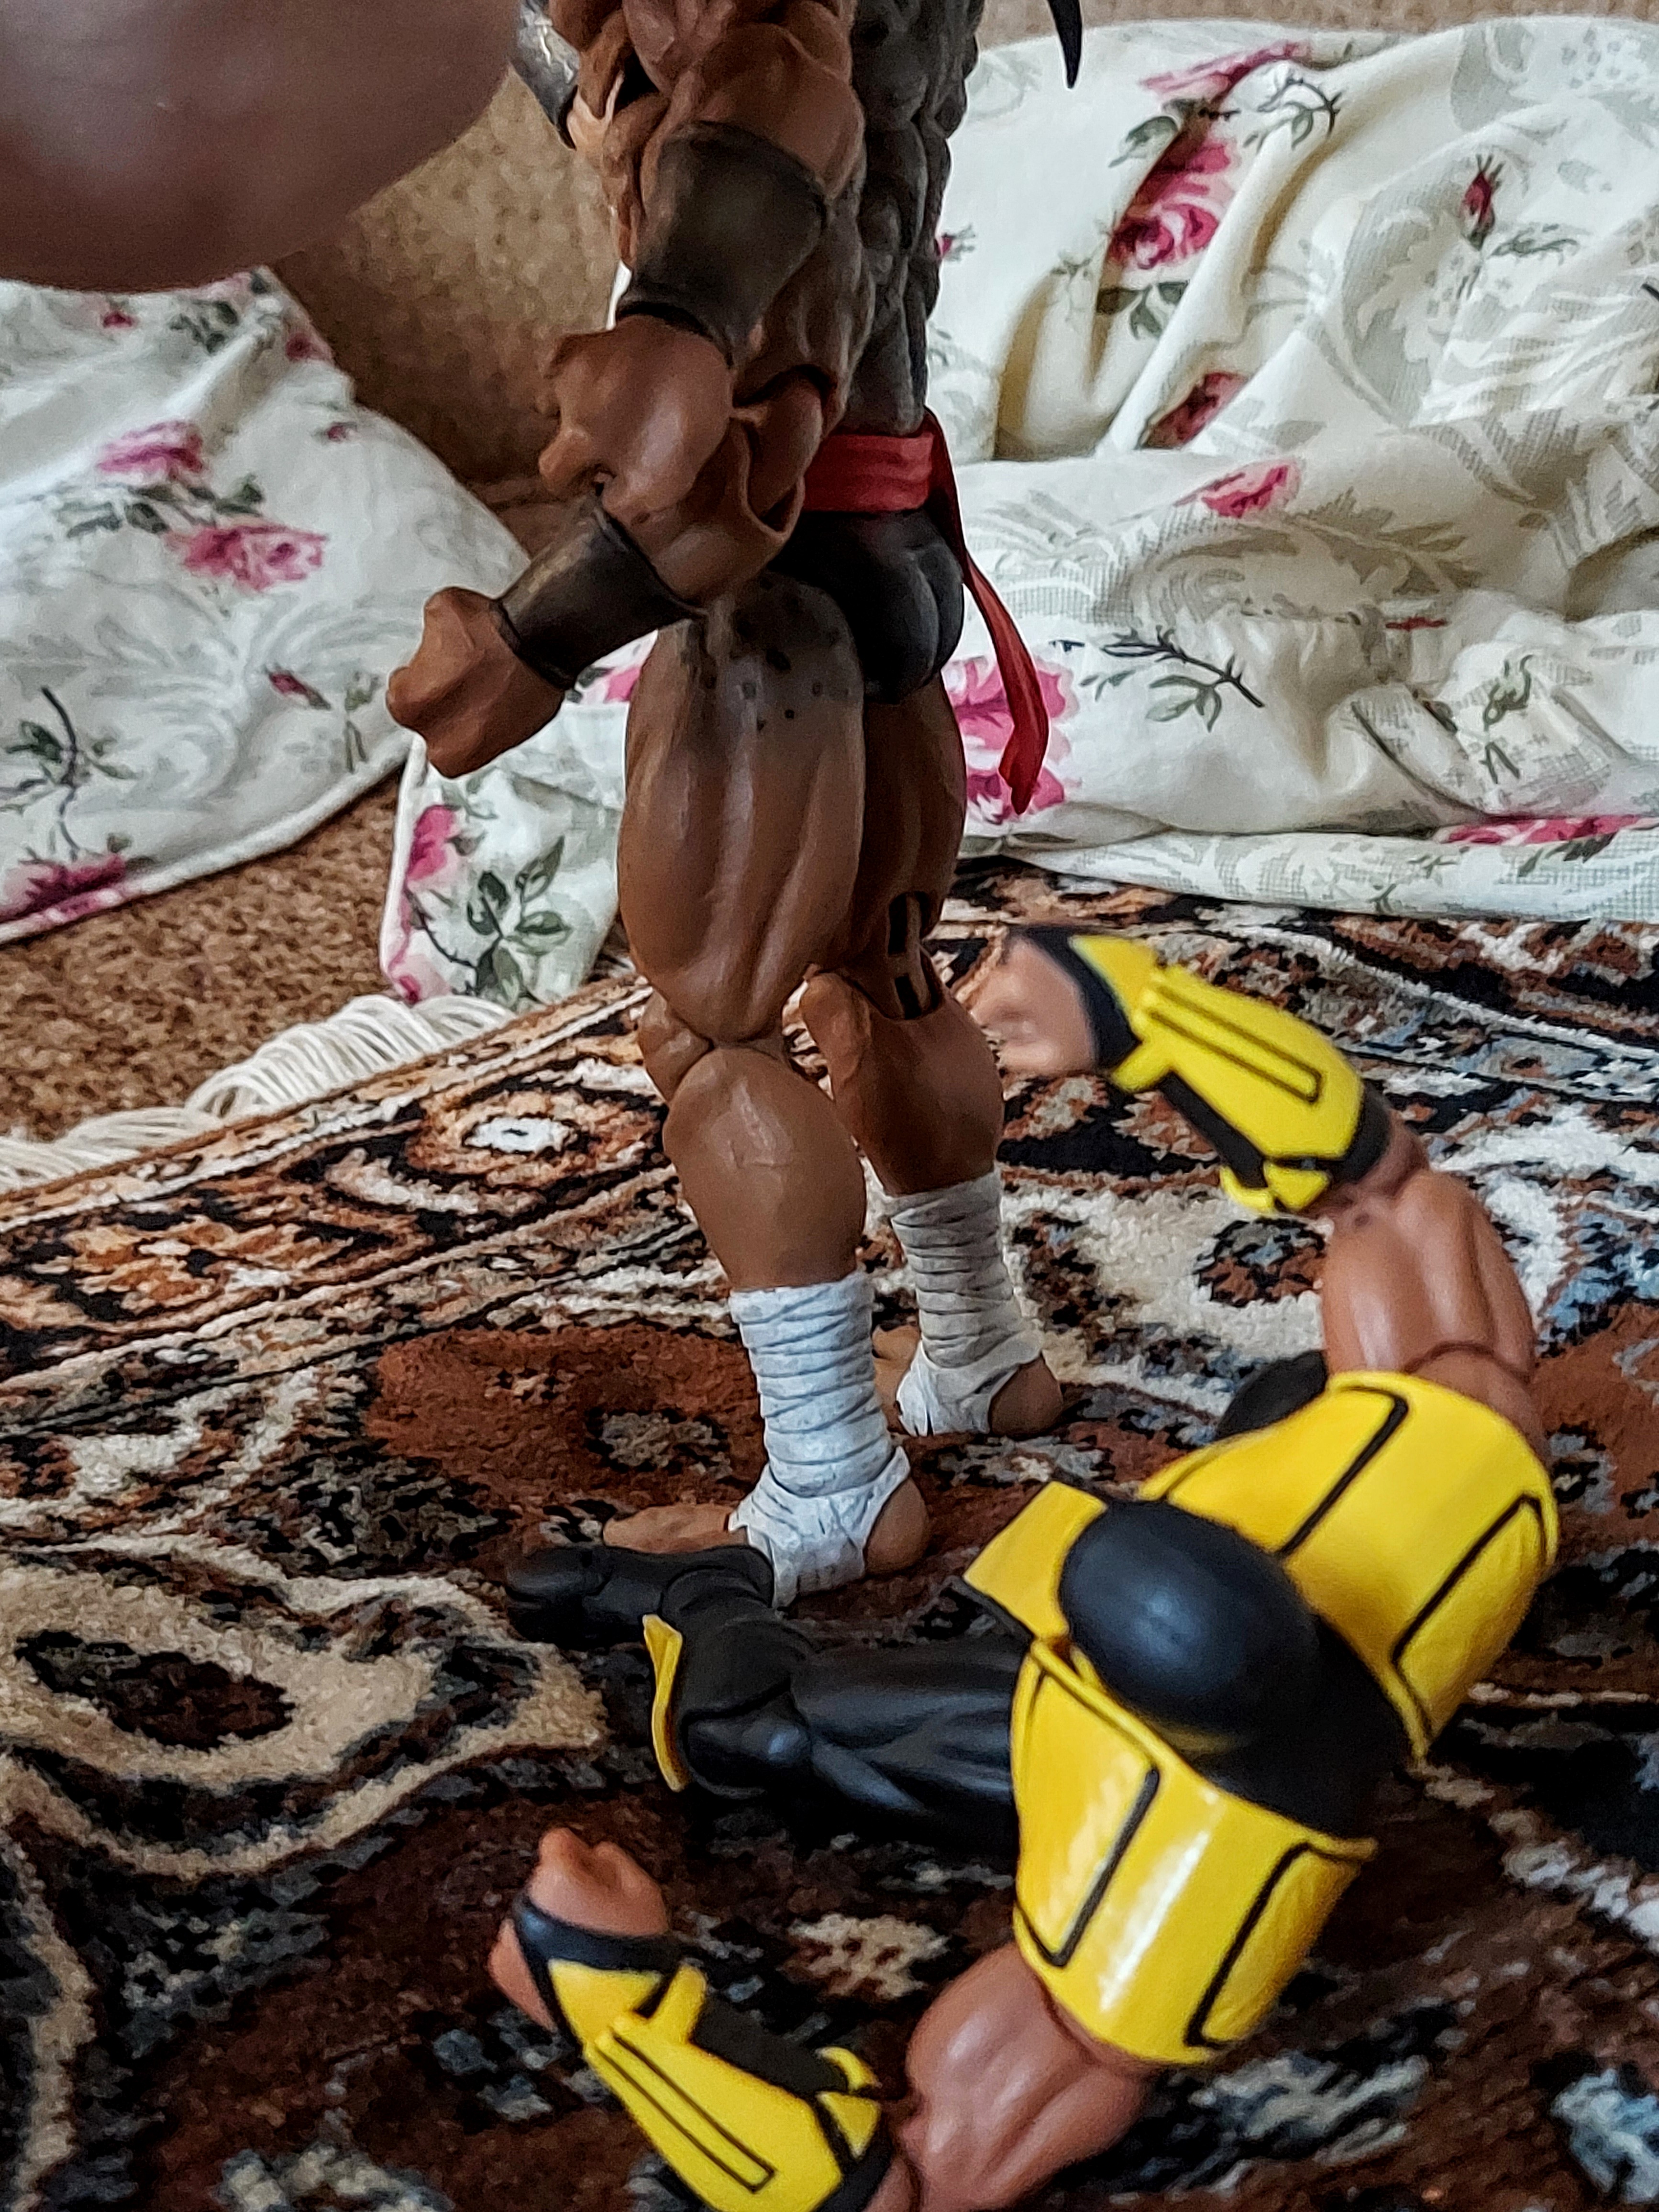
Shokan, storm, collectibles, warrior, fighter, action, figure, human, thigh, brassiere, human leg, chest, shorts, knee, personal protective equipment, boot, sandal, undergarment, recreation, lingerie, soil, flesh, underpants, Barechested, toy, linens, fun, fictional character, costume, adventure, blue collar worker, abdomen, fiction